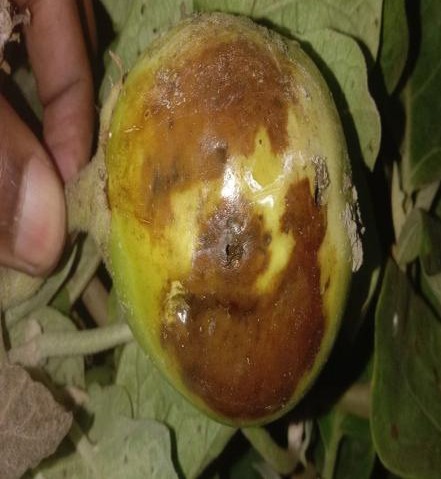
Label: Phomopsis Bright